2002 United States House of Representatives elections in Washington

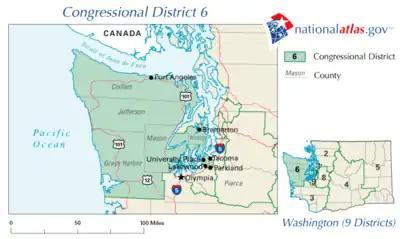

Long-serving Democratic Congressman Norm Dicks, the longest-serving of Washington congressmen, has represented this liberal-leaning, Kitsap Peninsula-based district since he was first elected in United States House of Representatives elections, 1980#Washington. Congressman Dicks faced Republican nominee Bob Lawrence in the general election, who was also his opponent in the previous two elections. Lawrence hardly faced a chance in the general election, and Dicks was swept into his fourteenth term in a landslide.